Bruise

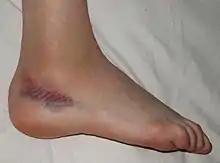
Bruise caused by a sprained ankle

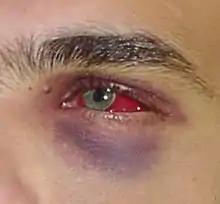
Black eye and subconjunctival hemorrhage after a punch to the face

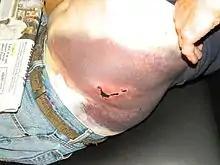
Severe bruising resulting from yard work injury

Bruise shapes may correspond directly to the instrument of injury or be modified by additional factors. Bruises often become more prominent as time lapses, resulting in additional size and swelling, and may grow to a large size over the course of the hours after the injury that caused the bruise was inflicted.